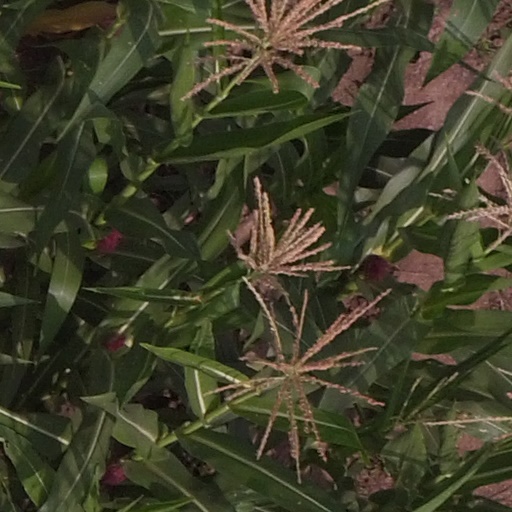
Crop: maize; corn